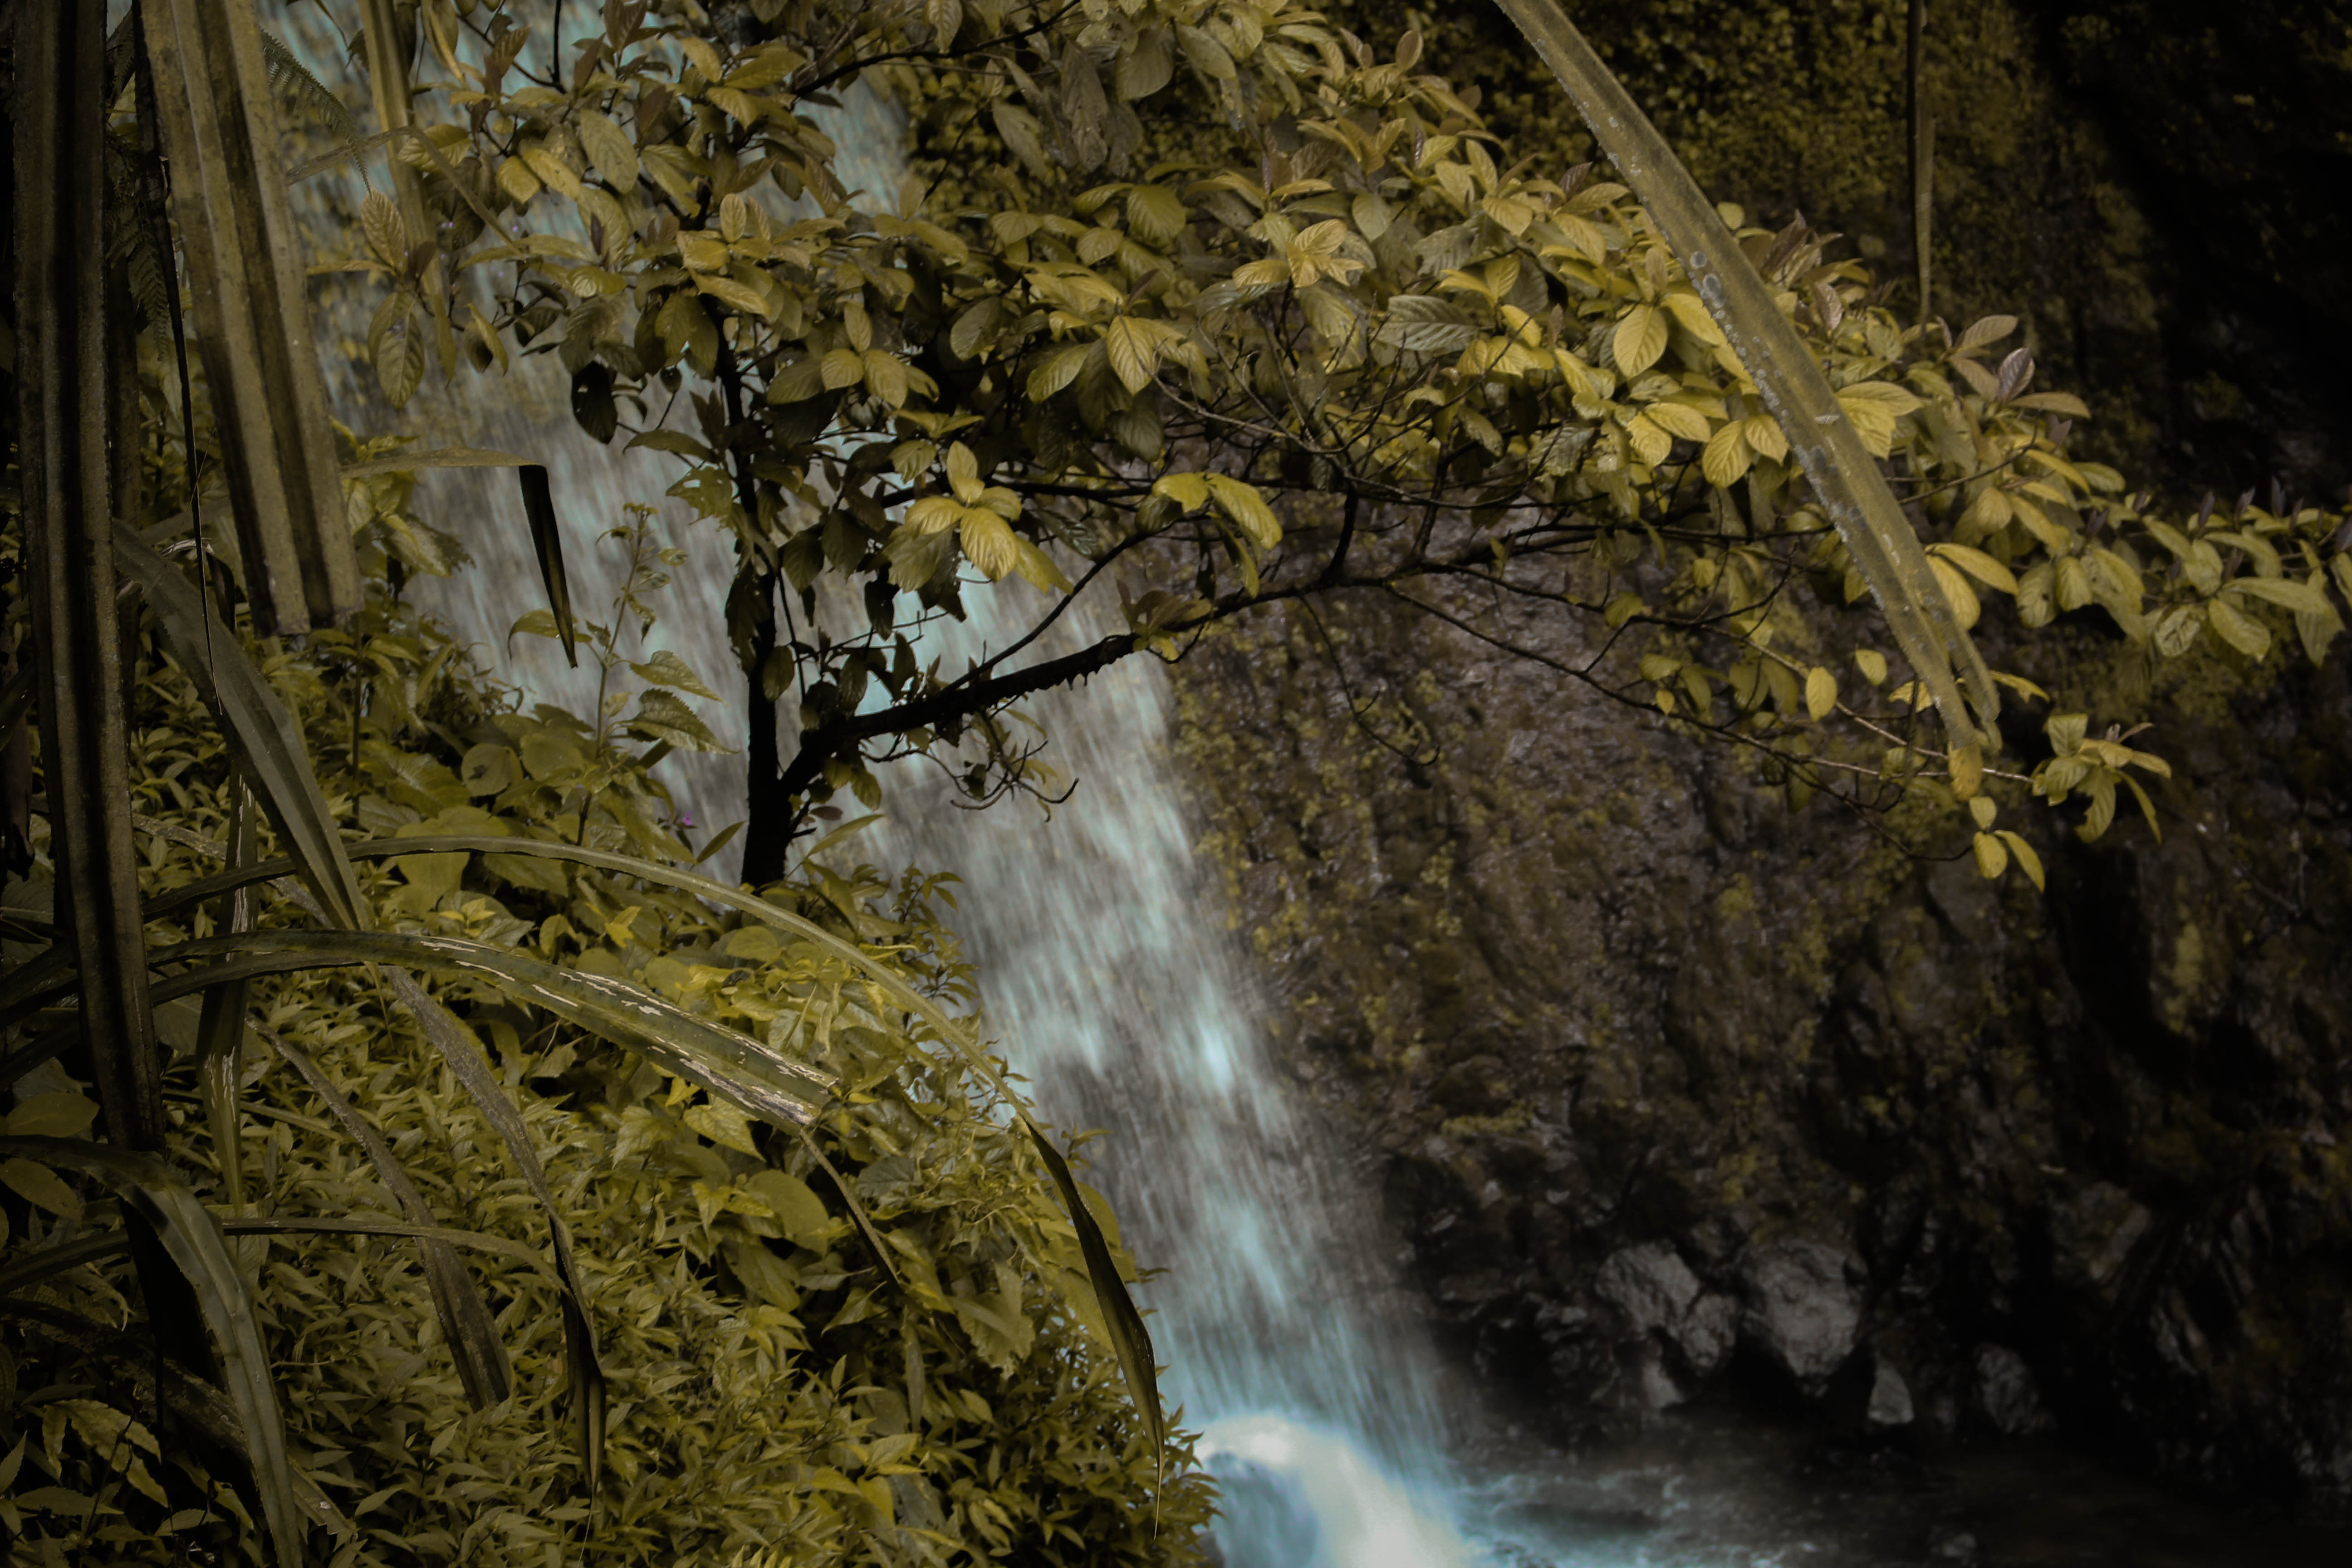
nature, waterfall, body of water, water, natural landscape, watercourse, water resources, stream, nature reserve, tree, formation, state park, rainforest, forest, water feature, autumn, jungle, ravine, rapid, landscape, old growth forest, plant, rock, river, branch, valdivian temperate rain forest, creek, national park, chute